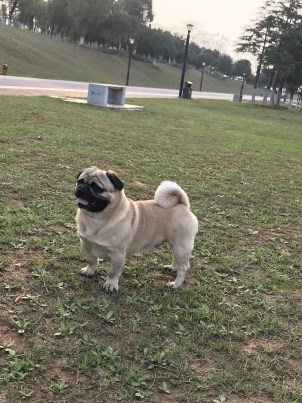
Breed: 798-n000130-pug